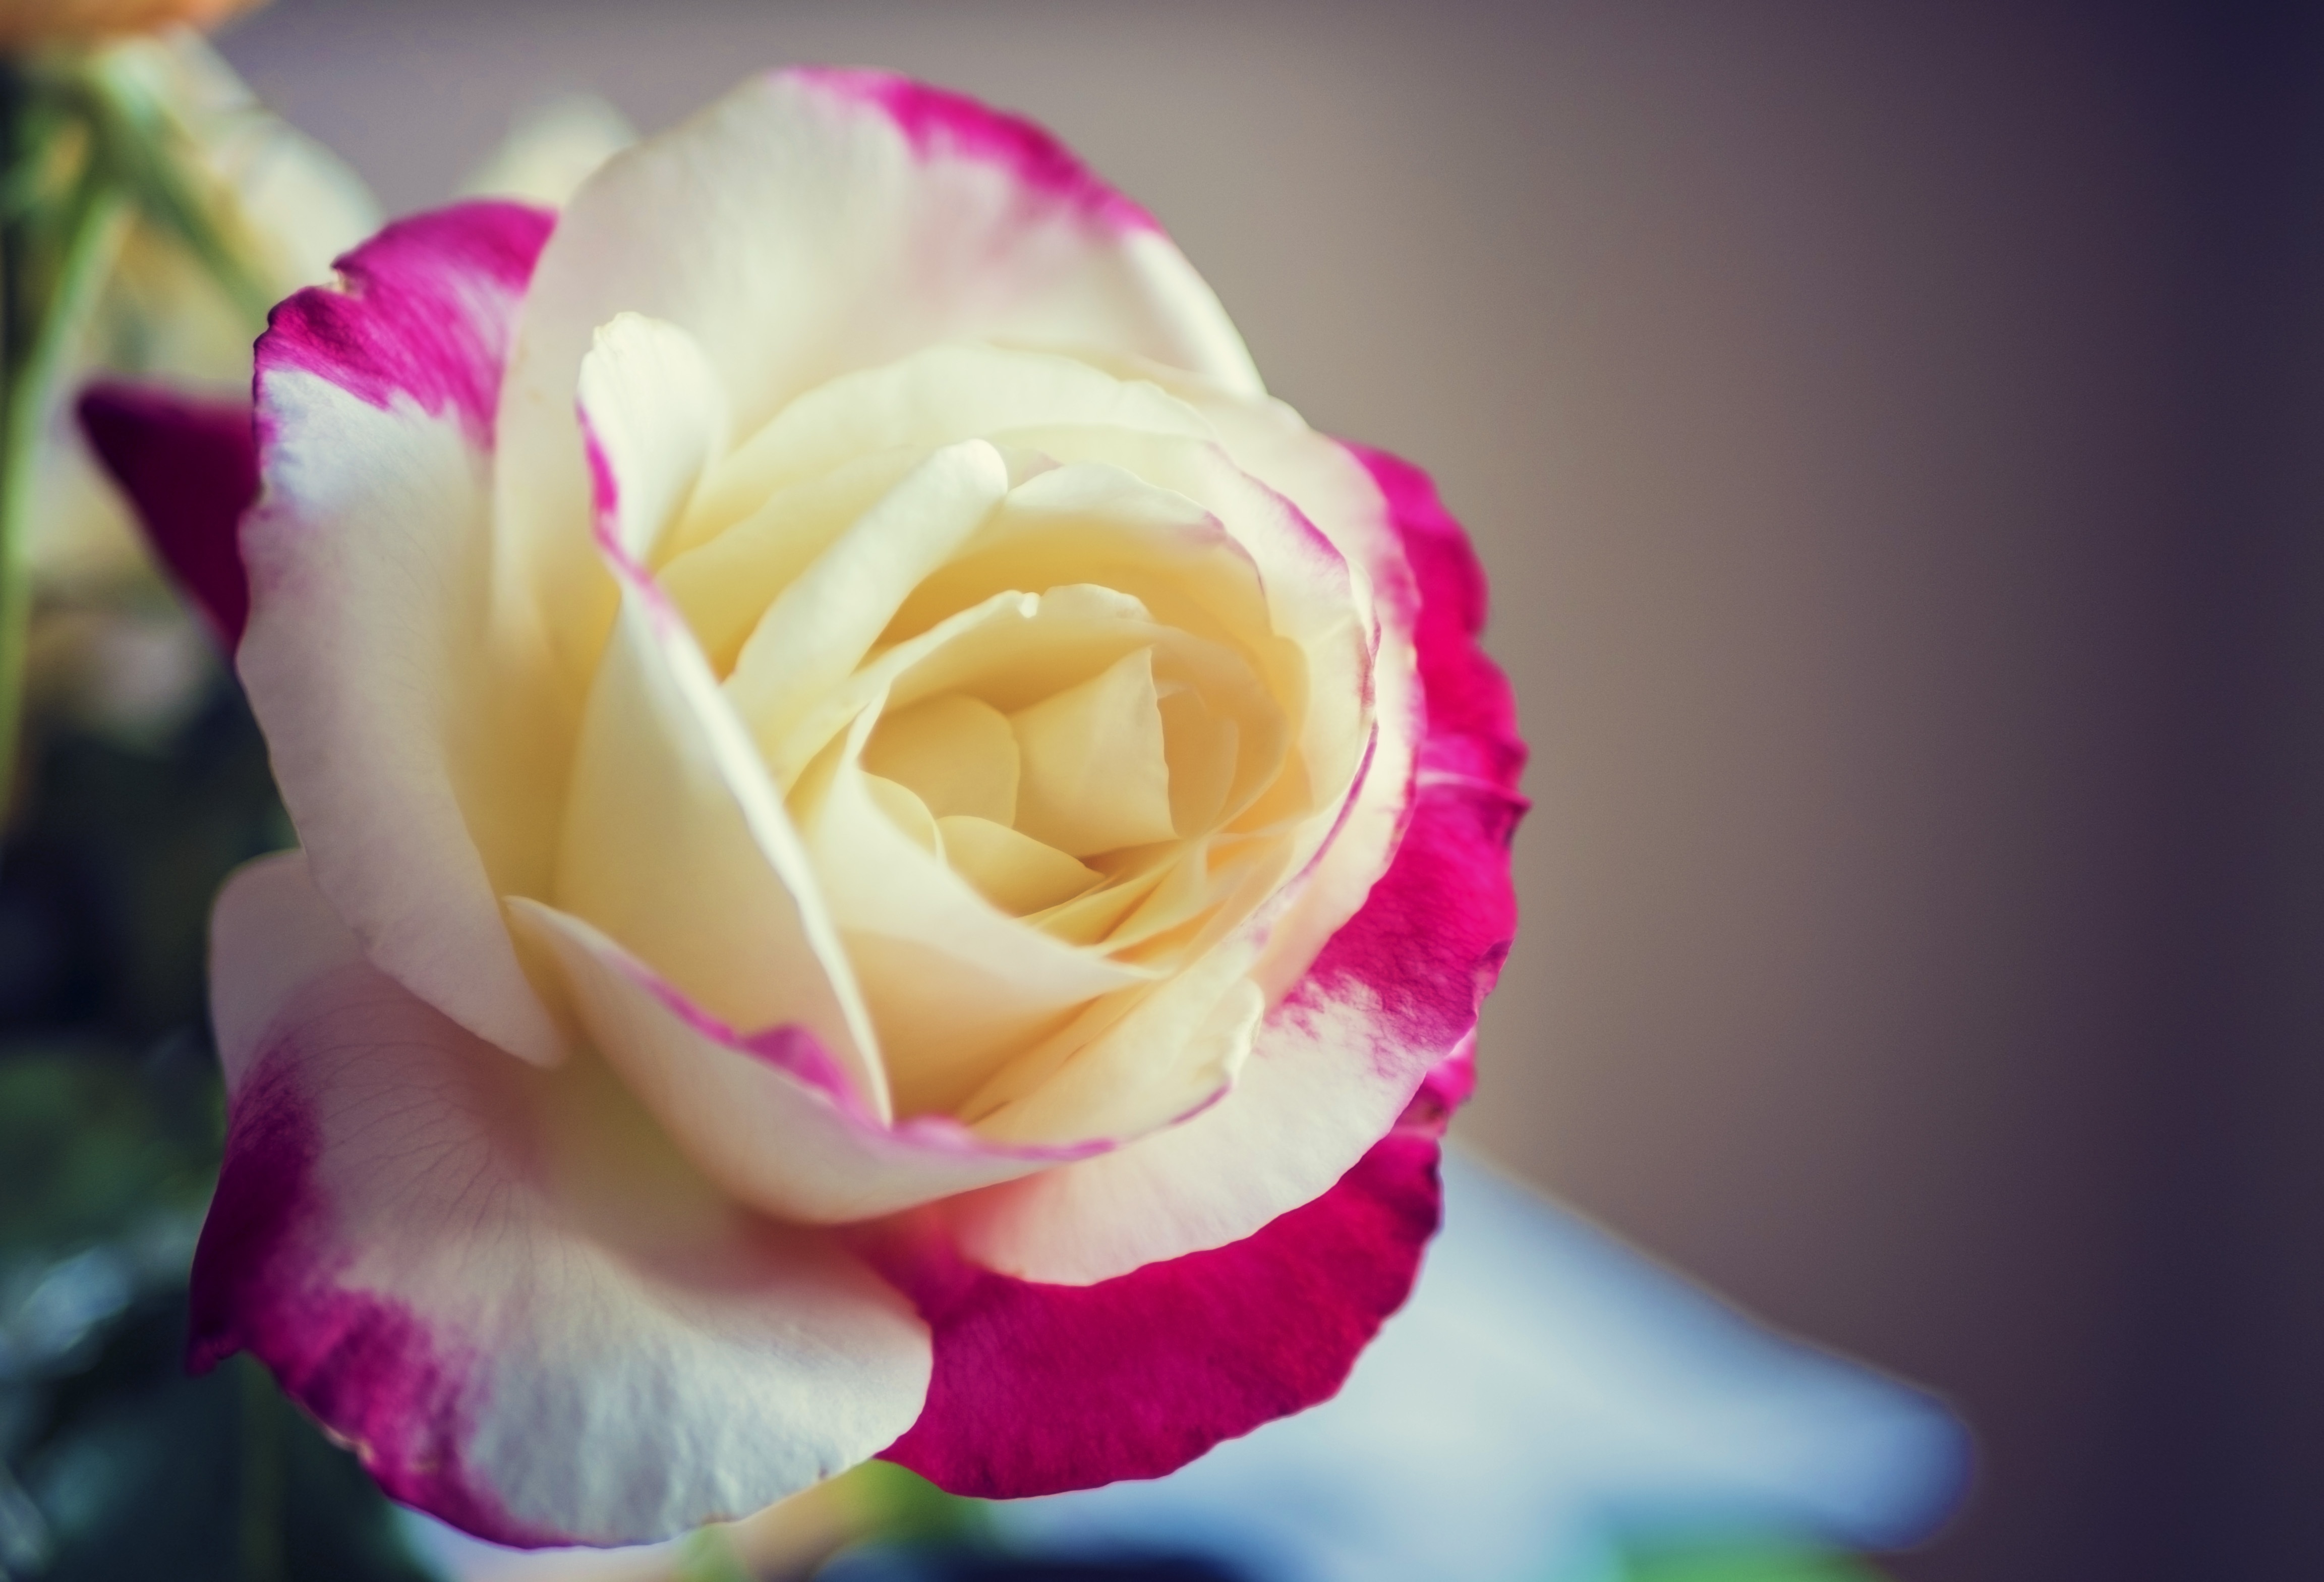
nature, blossom, plant, white, photography, stem, flower, petal, floral, aroma, gift, rose, red, color, macro, fresh, romance, romantic, yellow, garden, pink, flora, close up, focus, rosa, smell, passion, center, soft, special, macro photography, flowering plant, garden roses, rose family, fragility, plant stem, land plant